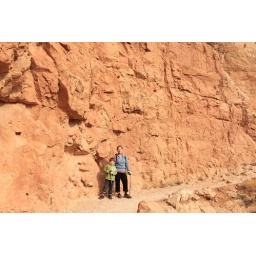
Wendy & Simon against the canyon wall